Assyria

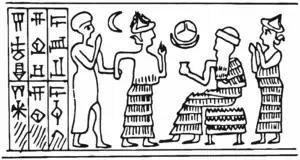
A line-drawing of a royal seal of the Old Assyrian king Erishum I, 1974–1934 BC. The seated ruler is thought to represent the god Ashur, with Erishum being the bald figure being led toward him.

Through decades of conquests, the early Neo-Assyrian kings worked to retake the lands of the Middle Assyrian Empire. Since this "reconquista" had to begin nearly from scratch, its eventual success was an extraordinary achievement. Under Ashurnasirpal II (883–859 BC), the Neo-Assyrian Empire became the dominant political power in the Near East. In his ninth campaign, Ashurnasirpal II marched to the coast of the Mediterranean Sea, collecting tribute from various kingdoms on the way. A significant development during Ashurnasirpal II's reign was the second attempt to transfer the Assyrian capital away from Assur. Ashurnasirpal restored the ancient and ruined town of Nimrud, also located in the Assyrian heartland, and in 879 BC designated that city as the new capital of the empire. Though no longer the political capital, Assur remained the ceremonial and religious center of Assyria.